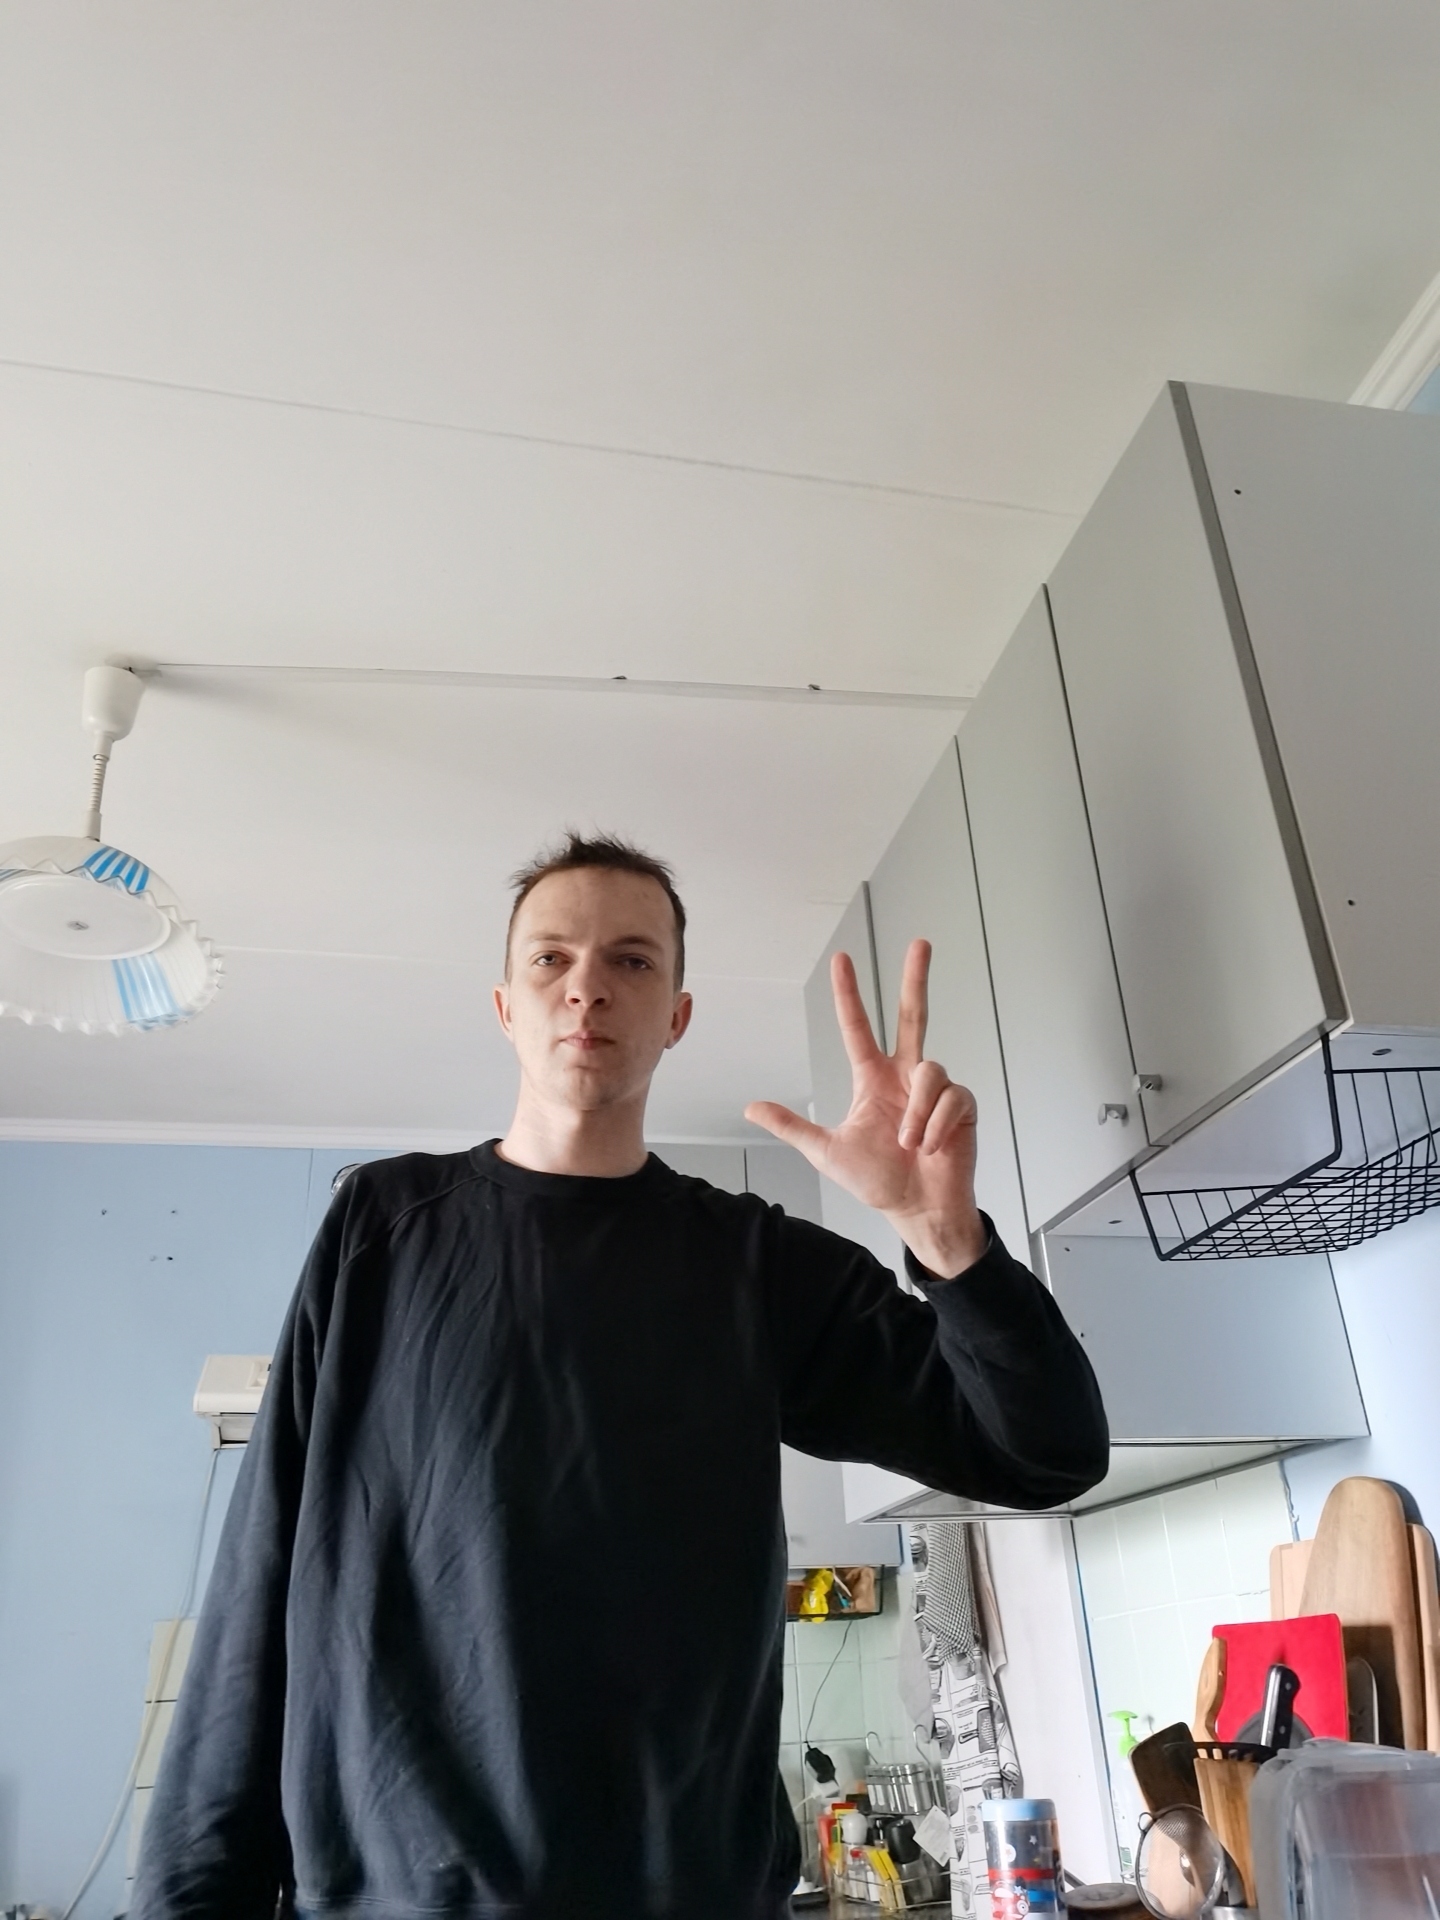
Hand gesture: three2